Phipps–McElveen Building

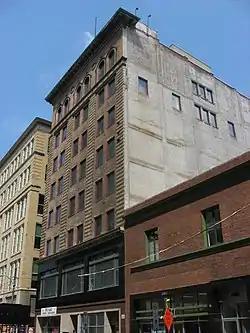

The Phipps–McElveen Building at 525–529 Penn Avenue in downtown Pittsburgh, Pennsylvania, USA